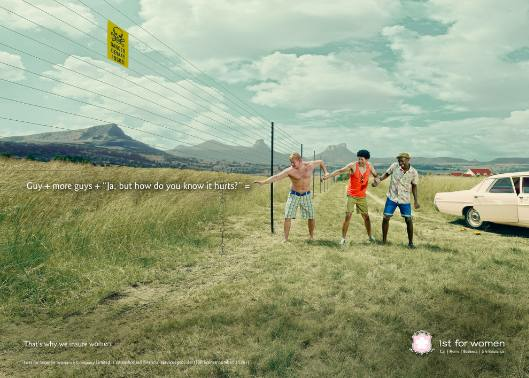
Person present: Yes